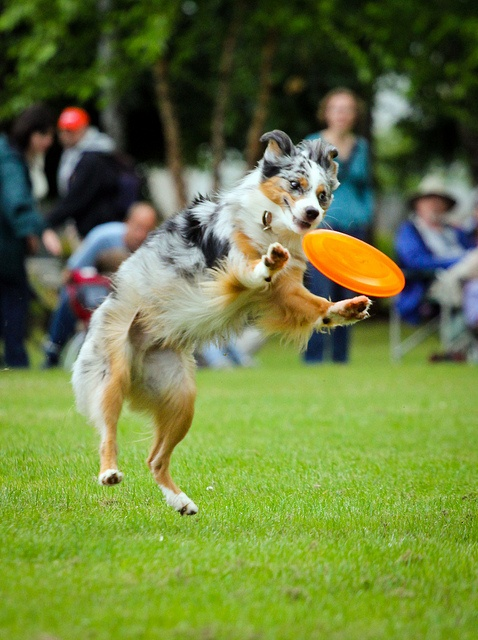
A multi colored dog jumping up to catch a frisbee.
A dog is jumping in the air to catch a frisbee.
A dog jumping up in the air with it's front paws reaching out towards a frisbee that is in the air.
A dog is in the grass trying to catch a frisbee.
A dog in the air trying to catch a frisbee with people in back.